Prima Donnas

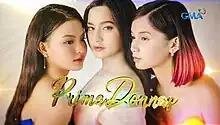
Season 2 title card

Prima Donnas is a Philippine television drama series broadcast by GMA Network. Directed by Gina Alajar, it stars Jillian Ward, Althea Ablan and Sofia Pablo all in the title roles. It premiered on August 19, 2019, on the network's Afternoon Prime line up. The series concluded on April 30, 2022, with a total of 2 seasons and 311 episodes.